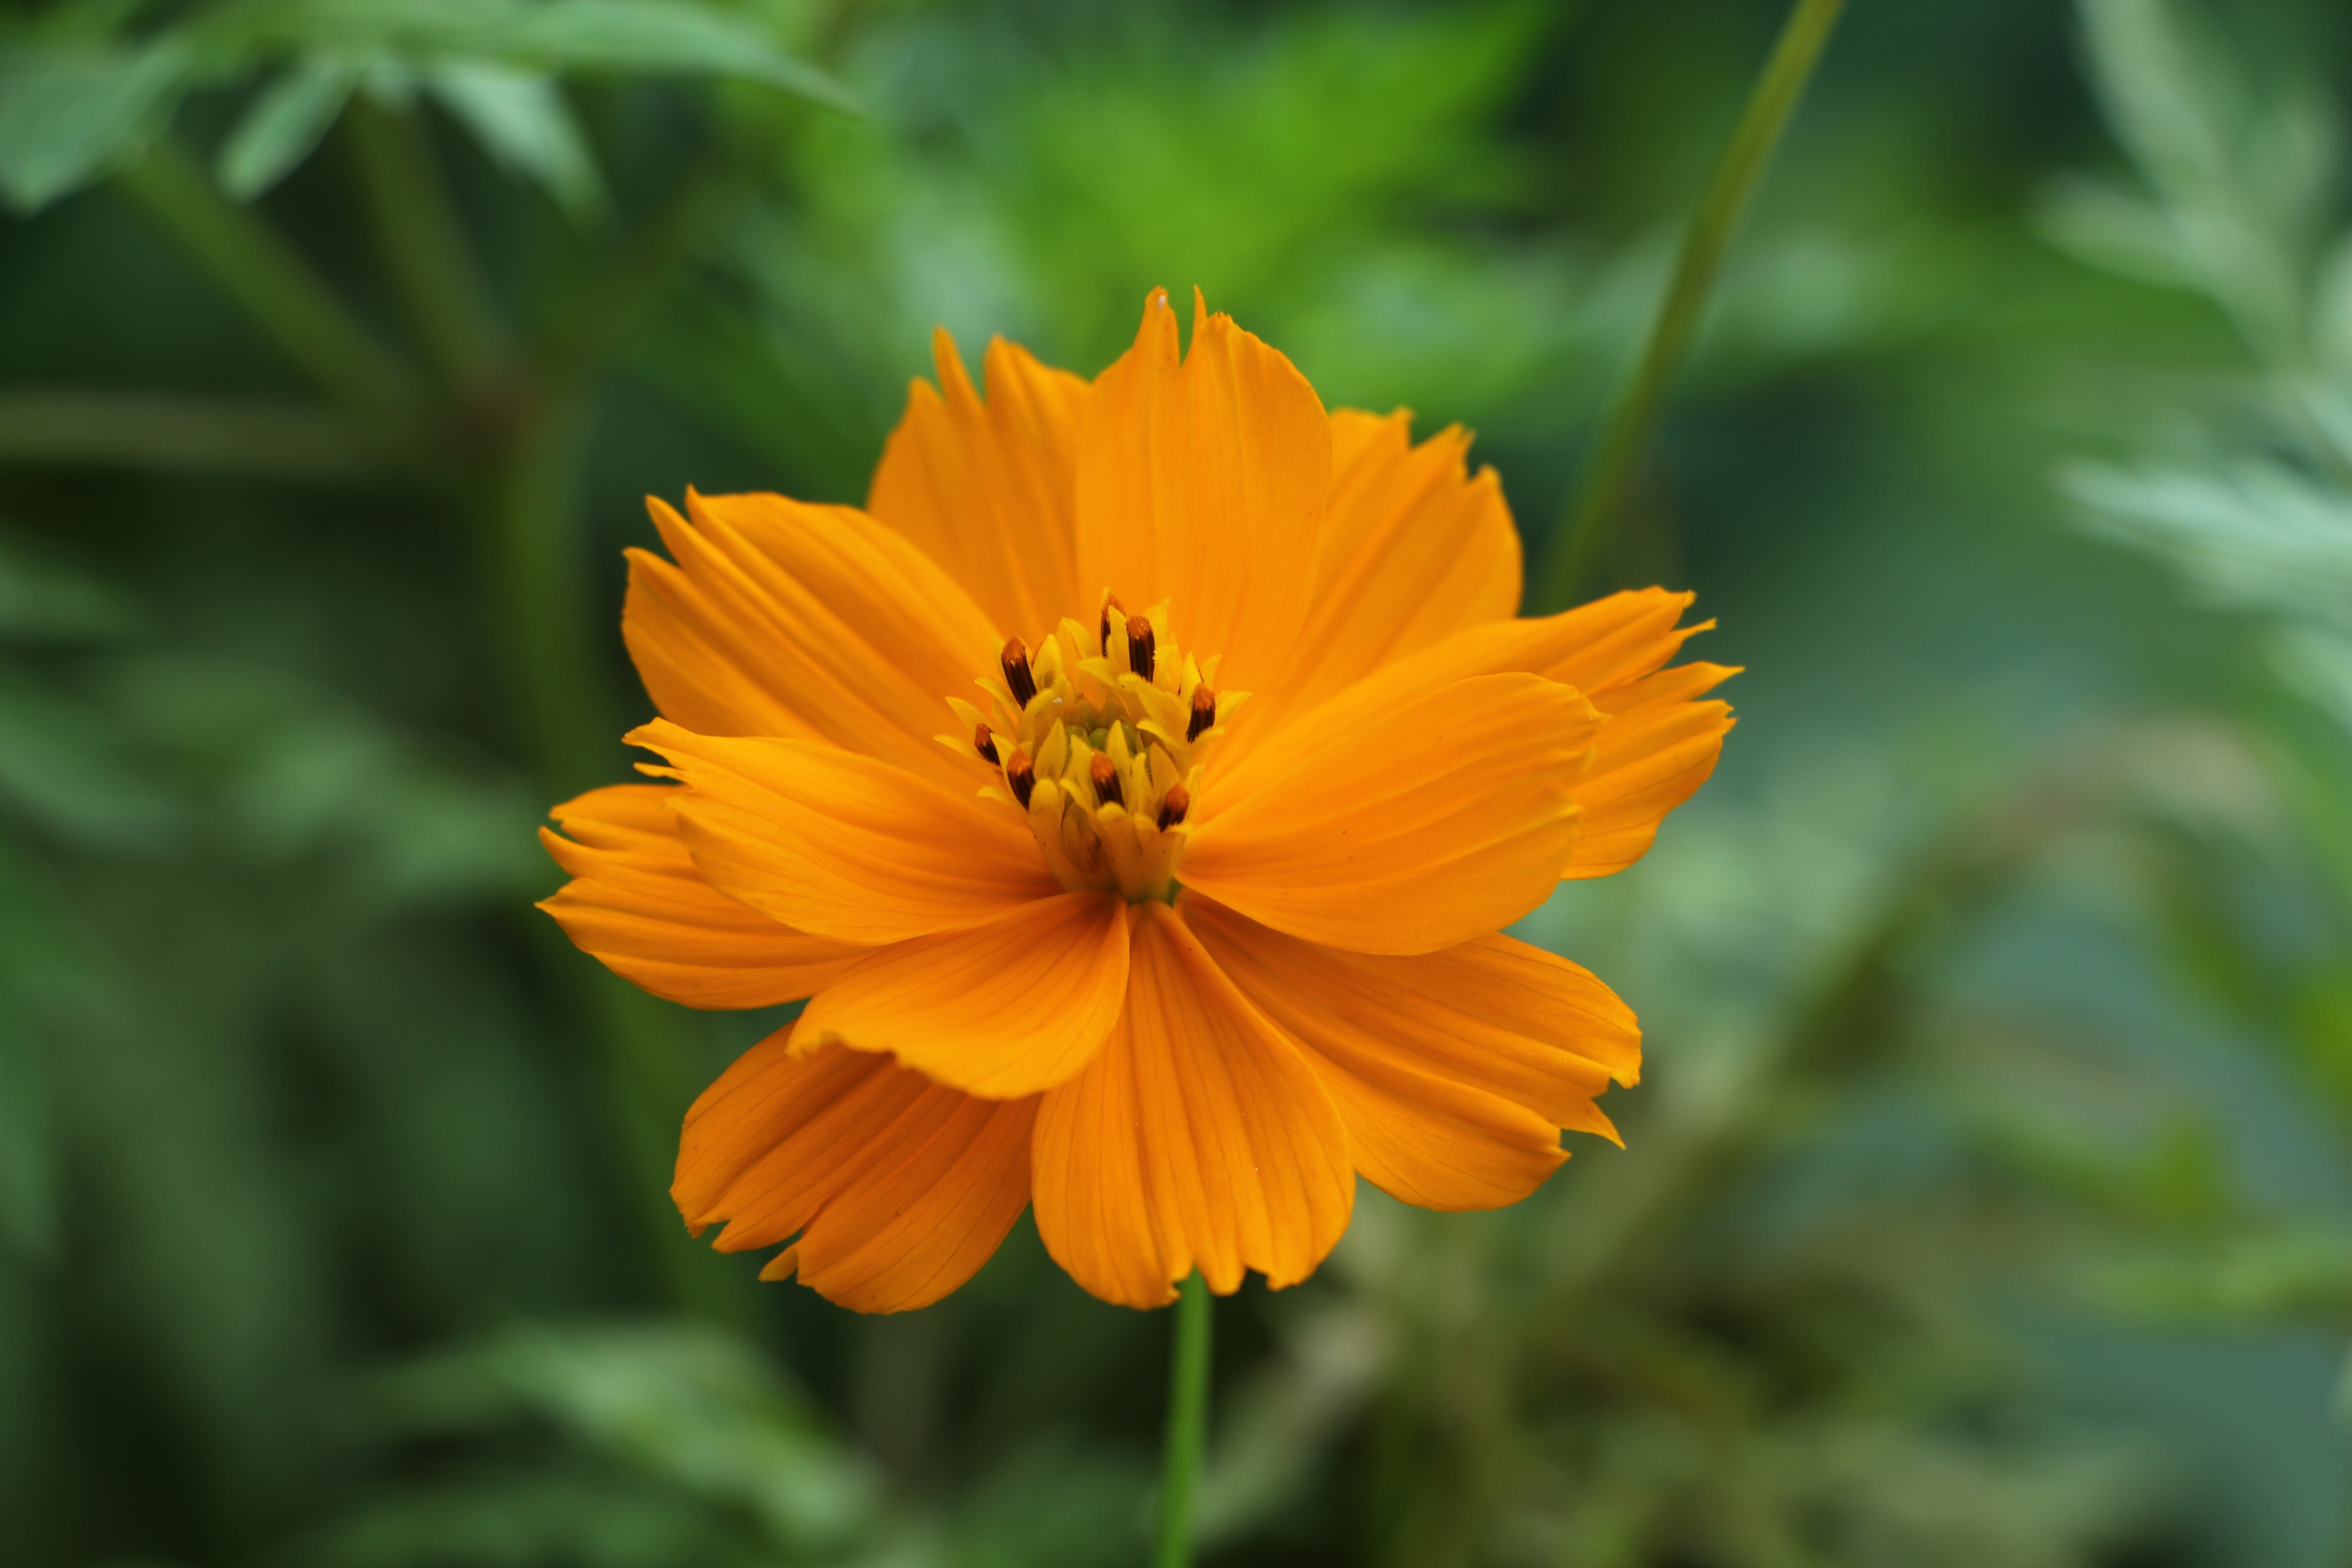
flower, flowering plant, sulfur cosmos, petal, plant, yellow, orange, Cosmos caudatus, cosmos, daisy family, wildflower, garden cosmos, sand coreopsis, annual plant, asterales, perennial plant, Guizotia abyssinica